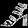
Label: Sandal